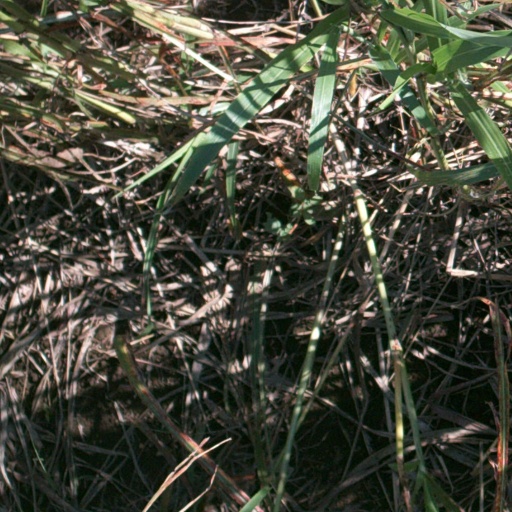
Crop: sorghum